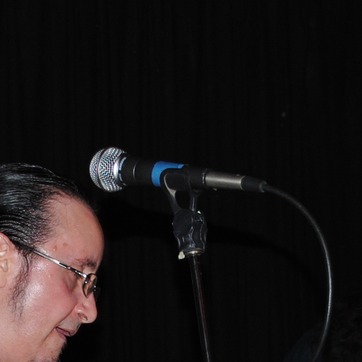
Material: plastic